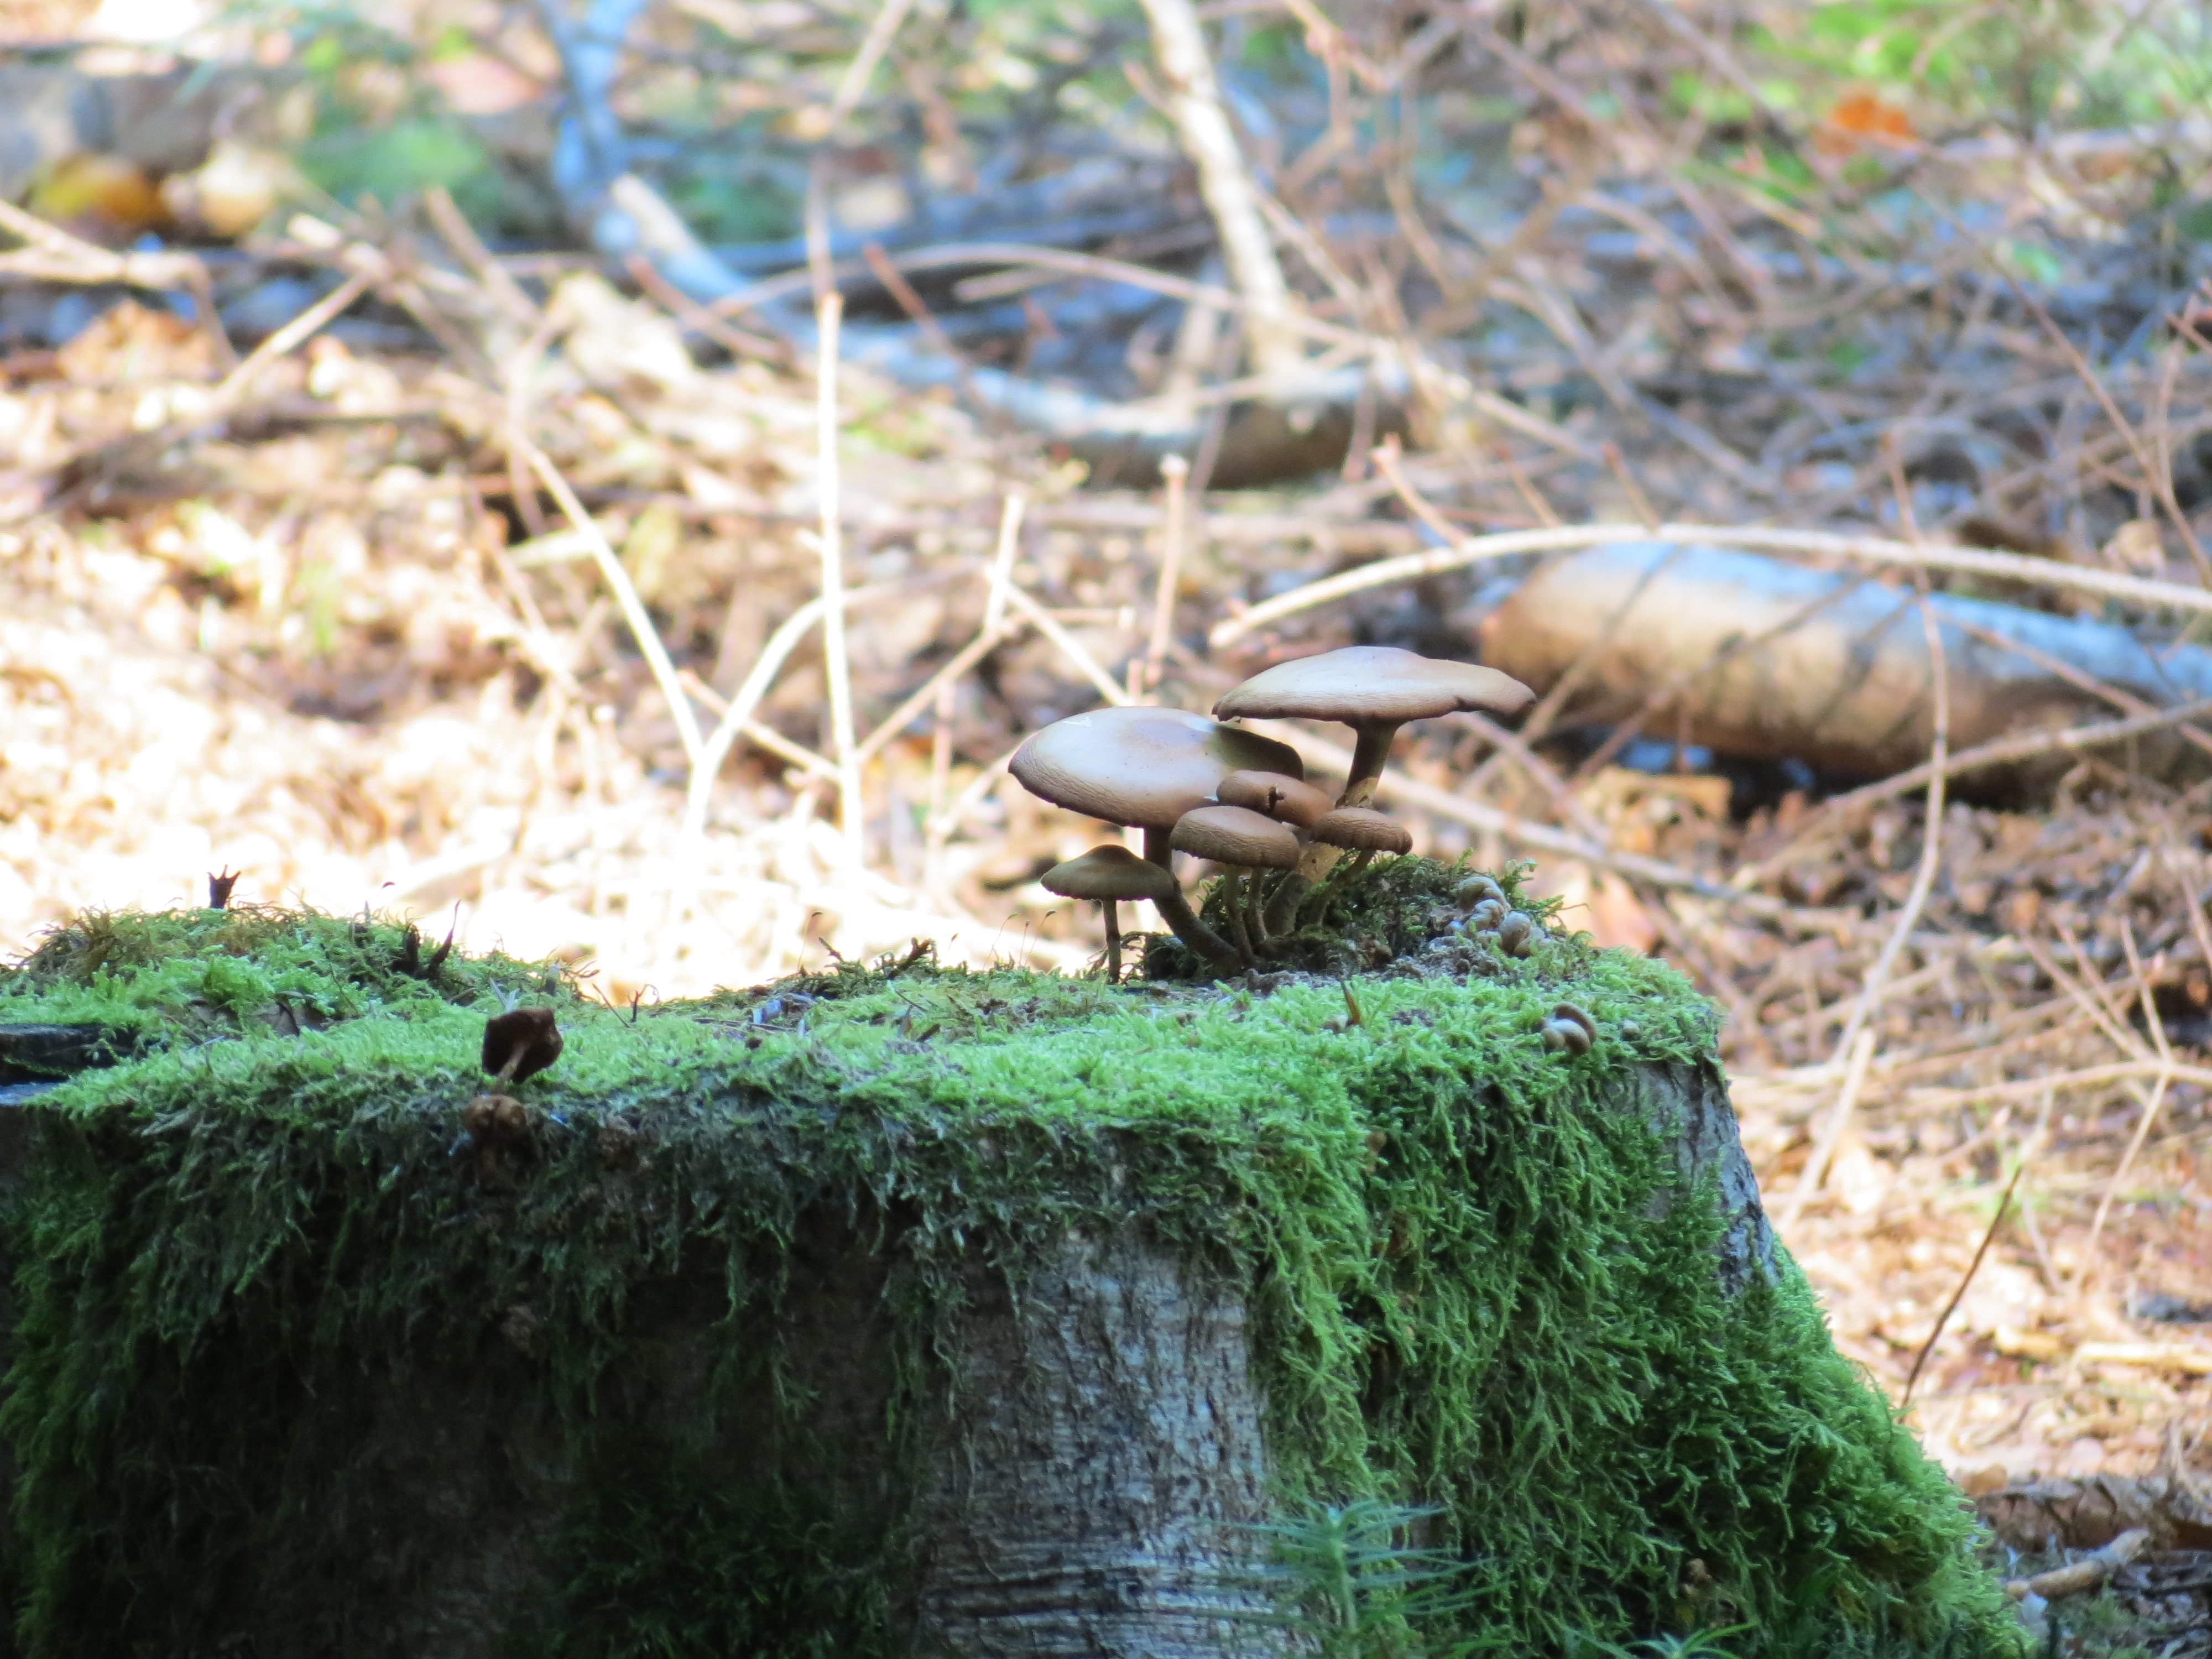
tree, nature, forest, grass, leaf, wildlife, green, soil, reptile, fauna, woodland